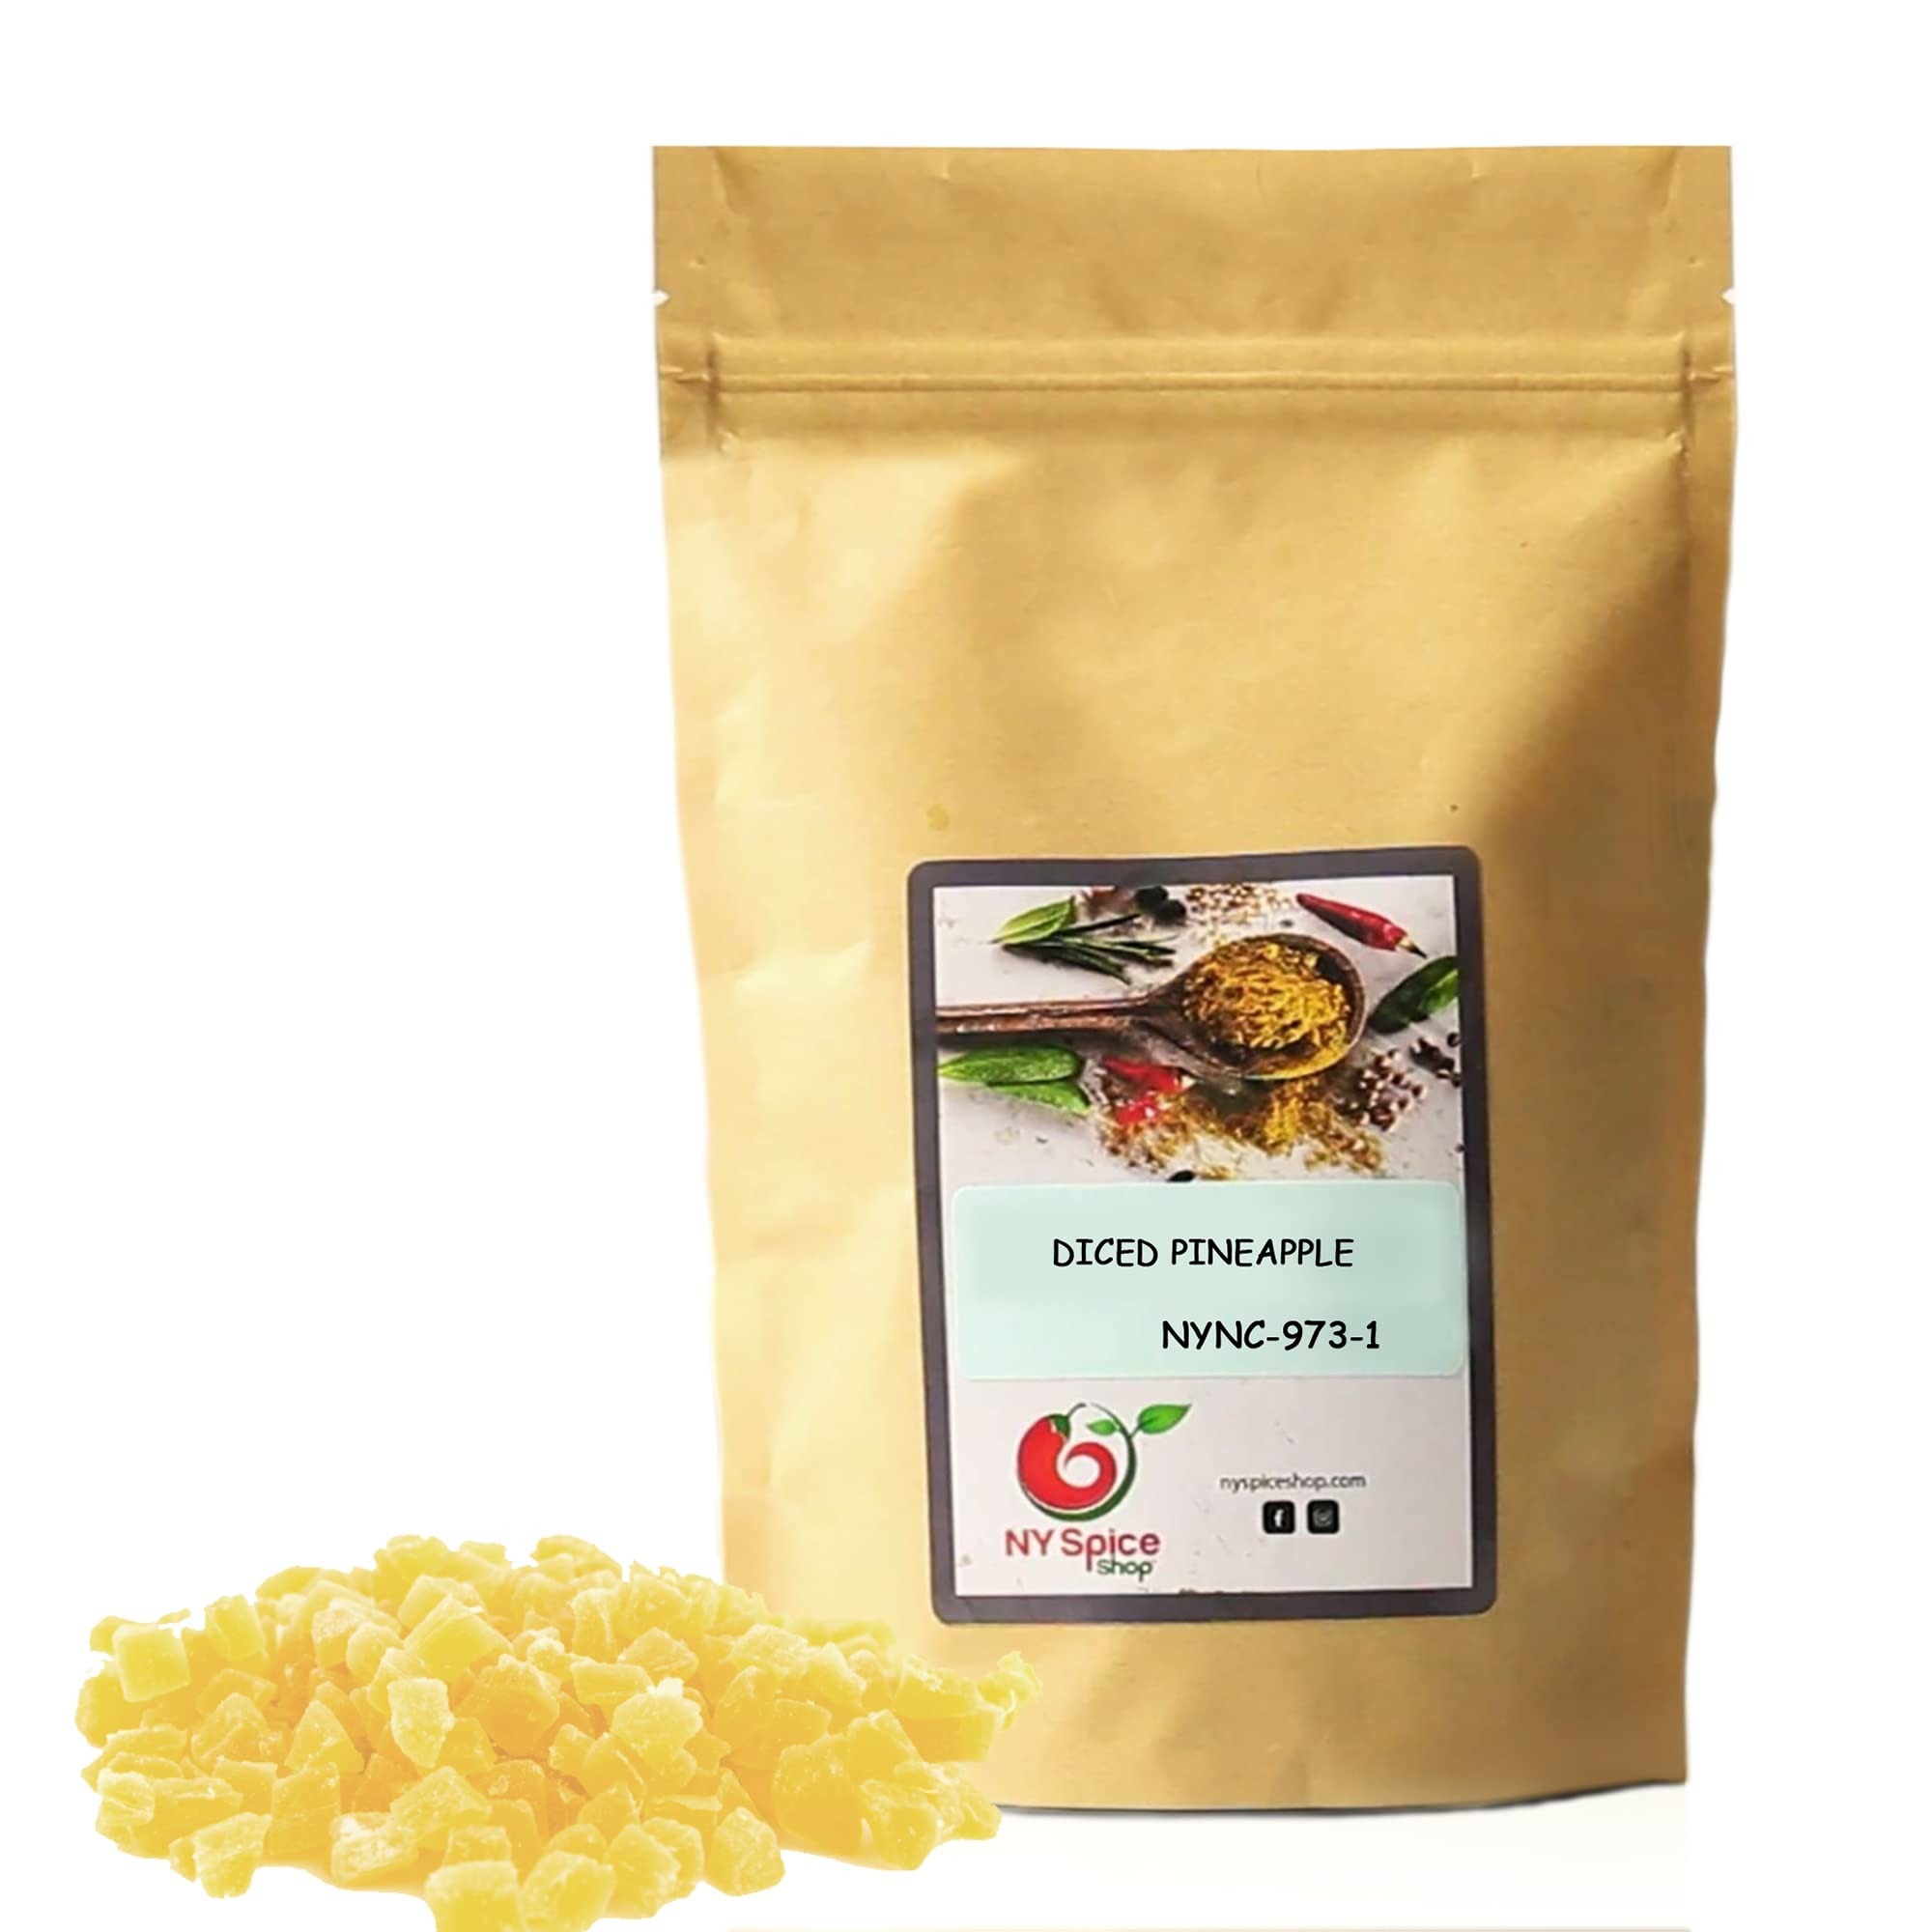
Item Name: NY SPICE SHOP Dried Pineapple Chunks – 48 Ounces Sweetened Tropical Dry Fruit Slices - Fresh Sweet Dehydrated Tropical Pineapple Rings - Natural Pineapple Dried Chunks - Great for Snaking and Baking
Bullet Point 1: INGREDIENTS LIST OF DRIED PINEAPPLE (CHUNKS) - Pineapple, Sugar, Citric Acid, Sulphur Dioxide. Packaged in the same facility as peanuts, tree nuts, soy, and milk products.
Bullet Point 2: GREAT FOR COOKING, BAKING AND SNACKING - Cooking with pineapple is easy. Use sweetened dried pineapple in marinades and glazes for salmon or chicken. It complements flavors like paprika, ginger, chili, jalapeno, and coconut. Many sweet/spicy salsas and chutneys are enhanced with dried pineapple rings. Alternatively, it can be diced up and baked into sweet breads, muffins, and cookies.
Bullet Point 3: FRESH SWEET DEHYDRATED TROPICAL PINEAPPLE - Pineapple rings will make a tasty snack, but also make a great garnish for cool refreshing drinks, fresh baked cakes and pies, and even salads and main meals. YUMMY! Savor the sweetly special taste of summer all year long with these delicious dried fruit. Enjoy the crispy bite and vibrant taste with a light sugar coating.
Bullet Point 4: HIGH QUALITY HEALTHY SNACK, NATURALLY SWEET & INCREDIBLY TASTY - Pineapple, Citric Acid. Packaged in the same facility as peanuts, tree nuts, soy, and milk products. Pineapple rings have a sweet tropical taste! Tropical taste that is delicious and refreshing. You’ll enjoy savoring their sweet tropical goodness with friends and family.
Bullet Point 5: GREAT ADDITION TO ENERGY SOURCE - A good source of fiber and potassium. Snacking with NY SPICE SHOP dried pineapple rings fills you with energy right away. They are a good source of dietary fiber, enzymes, and antioxidants. Our natural, no-sugar-added pineapple rings are a healthy and delicious treat. They are a good source of dietary fiber, enzymes, and antioxidants.
Product Description: <b>NY SPICE SHOP PINEAPPLE CHUNKS ARE SO AMAZINGLY DELICIOUS AND INCREDIBLY VERSATILE.<br><br> NY SPICE SHOP DRIED PINEAPPLE RINGS DELIVER A SWEET, MILDLY TART TASTE AND MOIST, CHEWY TEXTURE. <br><br> THEY'RE PICKED GOLDEN RIPE THEN PEELED, SLICED, SWEETENED AND MECHANICALLY DRIED FOR A DELICIOUS, TROPICAL TREAT. <br><br> SLICED PINEAPPLES CAN BE PROCESSED INTO A WIDE RANGE OF PRODUCTS LIKE CANNED PINEAPPLE CHUNKS IN NATURAL FRUIT JUICE OR SYRUP, CANNED PINEAPPLE WHOLE AND BROKEN CHUNKS, CANNED PINEAPPLE PIECES AND CANNED PINEAPPLE CHUNKS OR DICES IN NATURAL JUICE OR LIGHT SYRUP. </b><br><br> <li>No sticky hands, no slicing, just the convenience and wonderful taste of pineapple rings anytime, anywhere. <li>For a tasty dessert, top pineapple juice with crumbled chocolate cream-filled cookies, yogurt, cereal and salads. <li>Cooking with pineapple is easy. Use sweetened dried pineapple in marinades and glazes for salmon or chicken. <li>Many sweet/spicy salsas and chutneys are enhanced with dried pineapple rings. <li>It complements flavors like paprika, ginger, chili, jalapeno, and coconut. <li>Combine sliced pineapples with your favorite flavored gelatin for a fun and festive treat. <li>They can be added to everything from drinks to salads to hot entrees. <li>Our dried pineapple rings are pre-cut for your convenience. <li>Alternatively, it can be diced up and baked into sweet breads, muffins, and cookies. <li>It is also popularly enjoyed as a dried fruit. <li>Sweetened dried pineapple is cut into rings. <br><br> <b>DRIED PINEAPPLE RINGS MAINTAIN THE SWEET FRESH FLAVORS OF RIPE PINEAPPLE, AND THEIR EXTREMELY HIGH SUGAR CONTENT PREVENTS SPOILING. THE LONG SHELF LIFE AND HIGH ENERGY CONTENT MAKE IT IDEAL IN TRAIL MIX AND ENERGY BARS. POPULAR MIXES INCLUDE NUTS, CHOCOLATE, AND OTHER DRIED FRUITS LIKE APRICOT AND CRANBERRY. </b>
Value: 16.0
Unit: Ounce

Price: 26.26